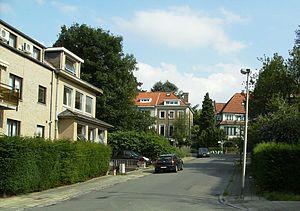
avenue des Linottes Auderghem Belgium
L'avenue des Linottes est une rue bruxelloise de la commune d'Auderghem, qui relie l'avenue des Citrinelles à l'avenue des Traquets et à Woluwe-Saint-Pierre.